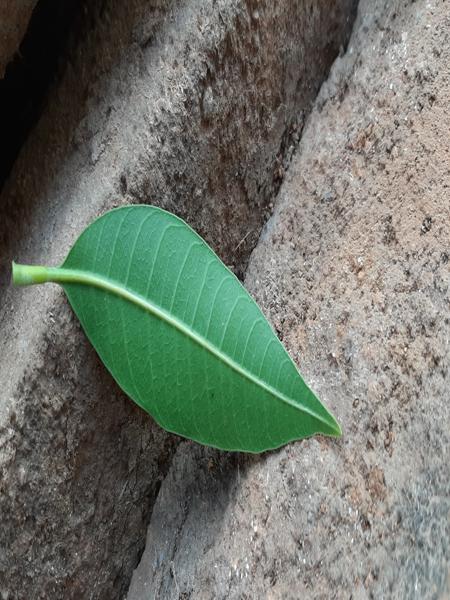
Plant: Mango